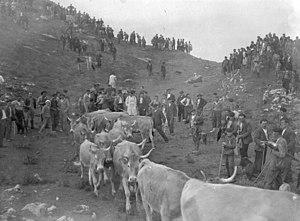
La béarnaise est une race bovine française, originaire du Béarn dans les Pyrénées, vouée à un élevage mixte pour la production de lait et de viande.